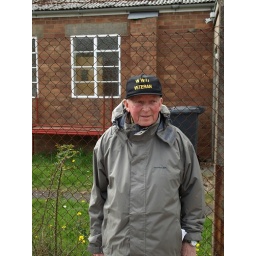
Next to the window of the office he used in 1944